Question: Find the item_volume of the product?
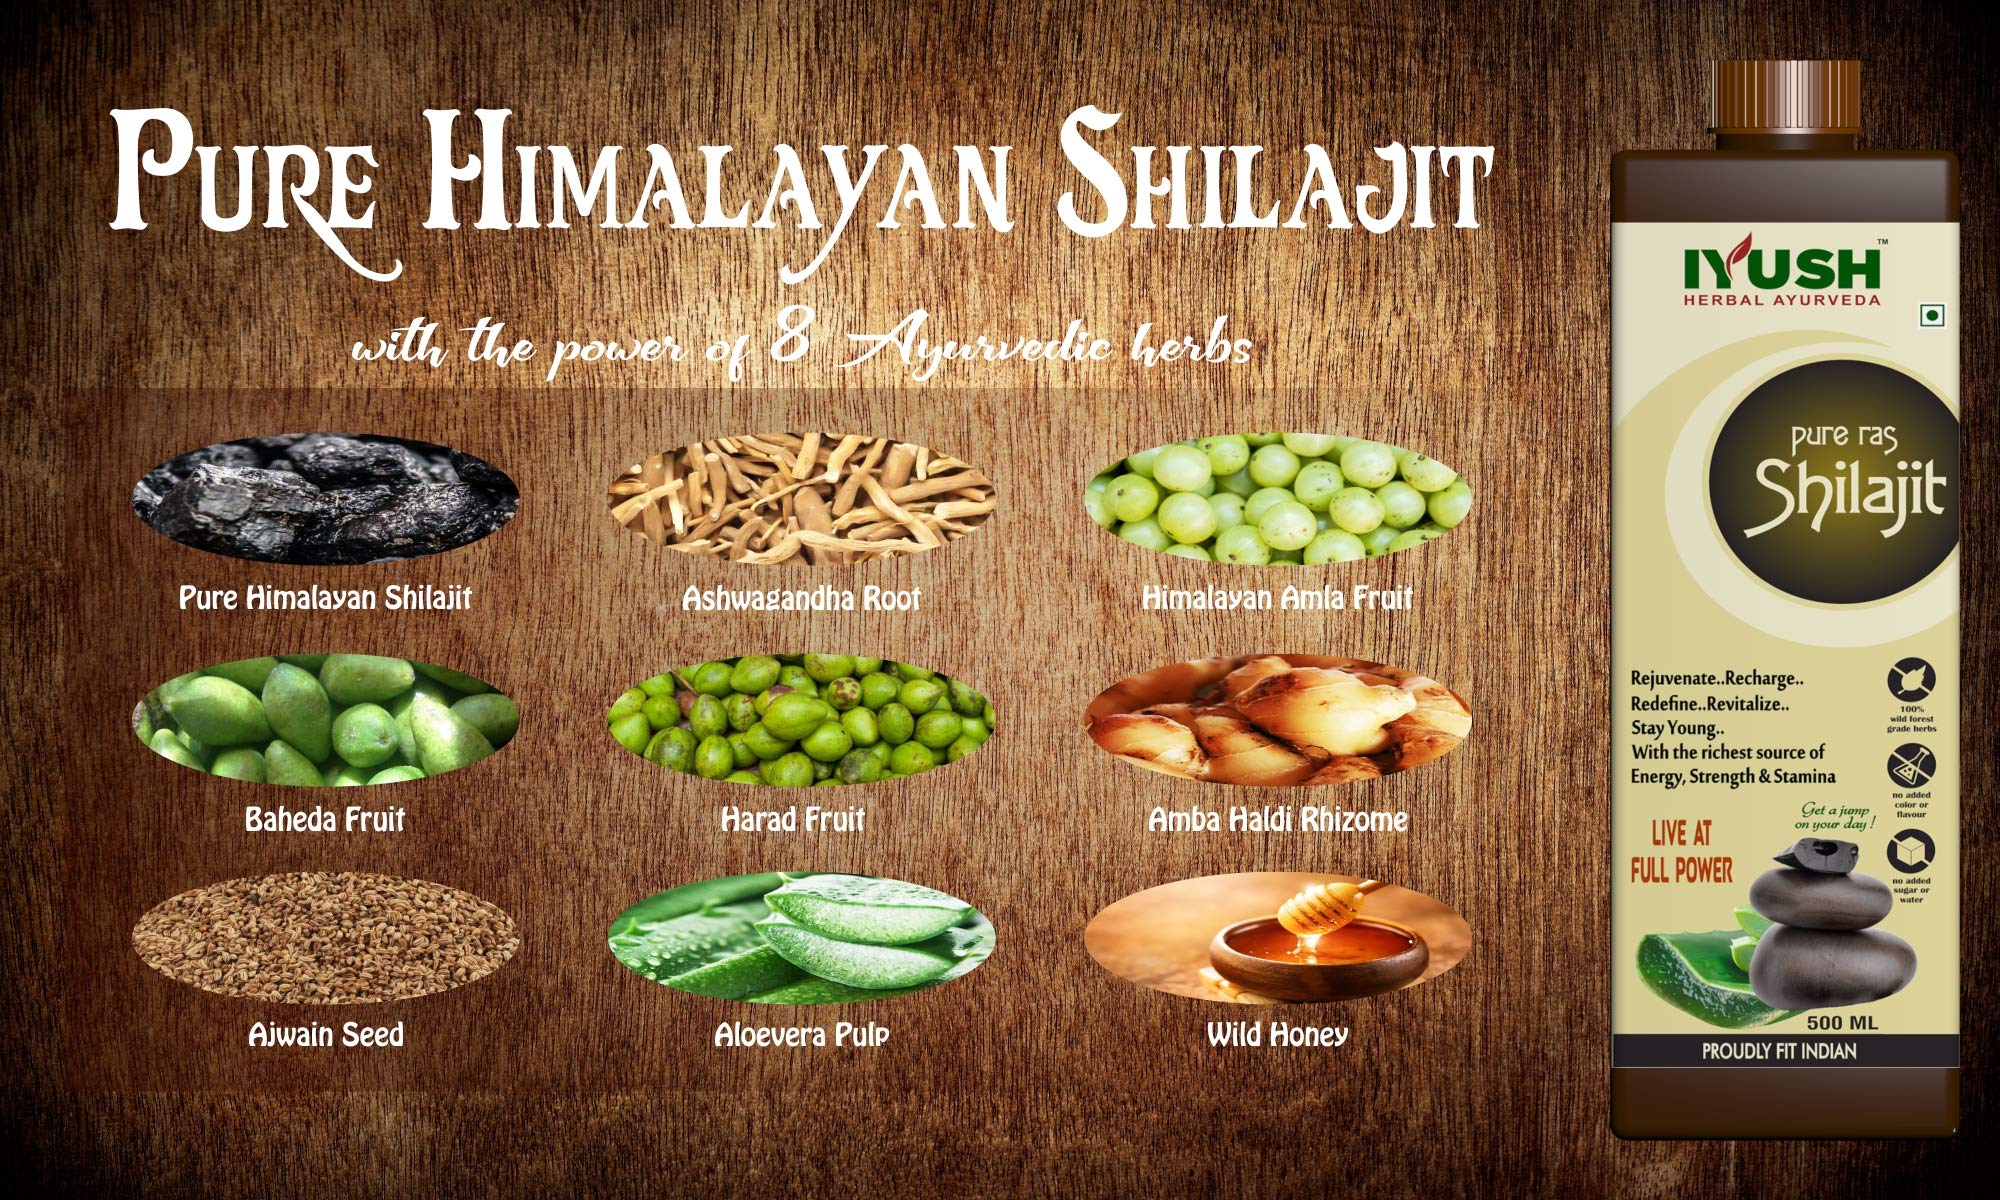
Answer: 500.0 millilitre